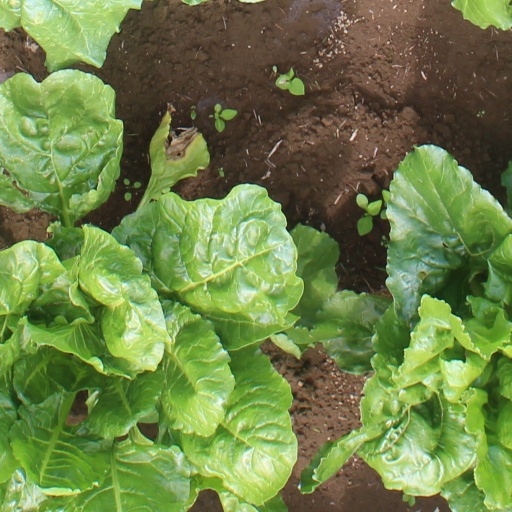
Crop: sugar beet